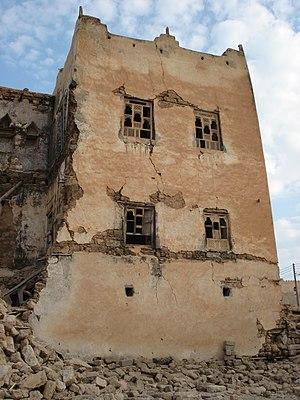
Mirbat est une ville côtière du Sultanat d'Oman, située dans le Sud du pays, à près de 70 km à l'Est de Salalah, la capitale du Dhofar.